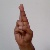
The image shows a hand gesture representing the letter 'R' in Indian Sign Language.